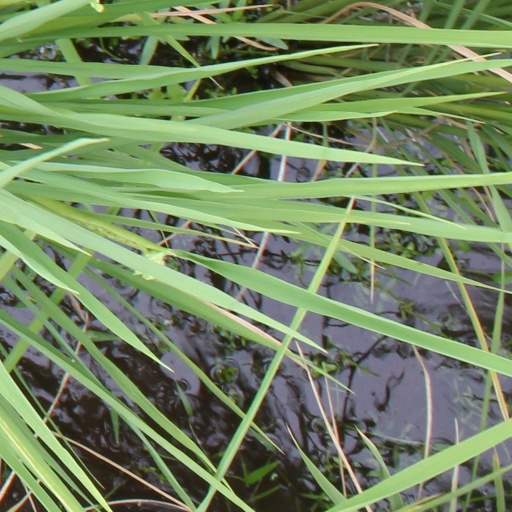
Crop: rice